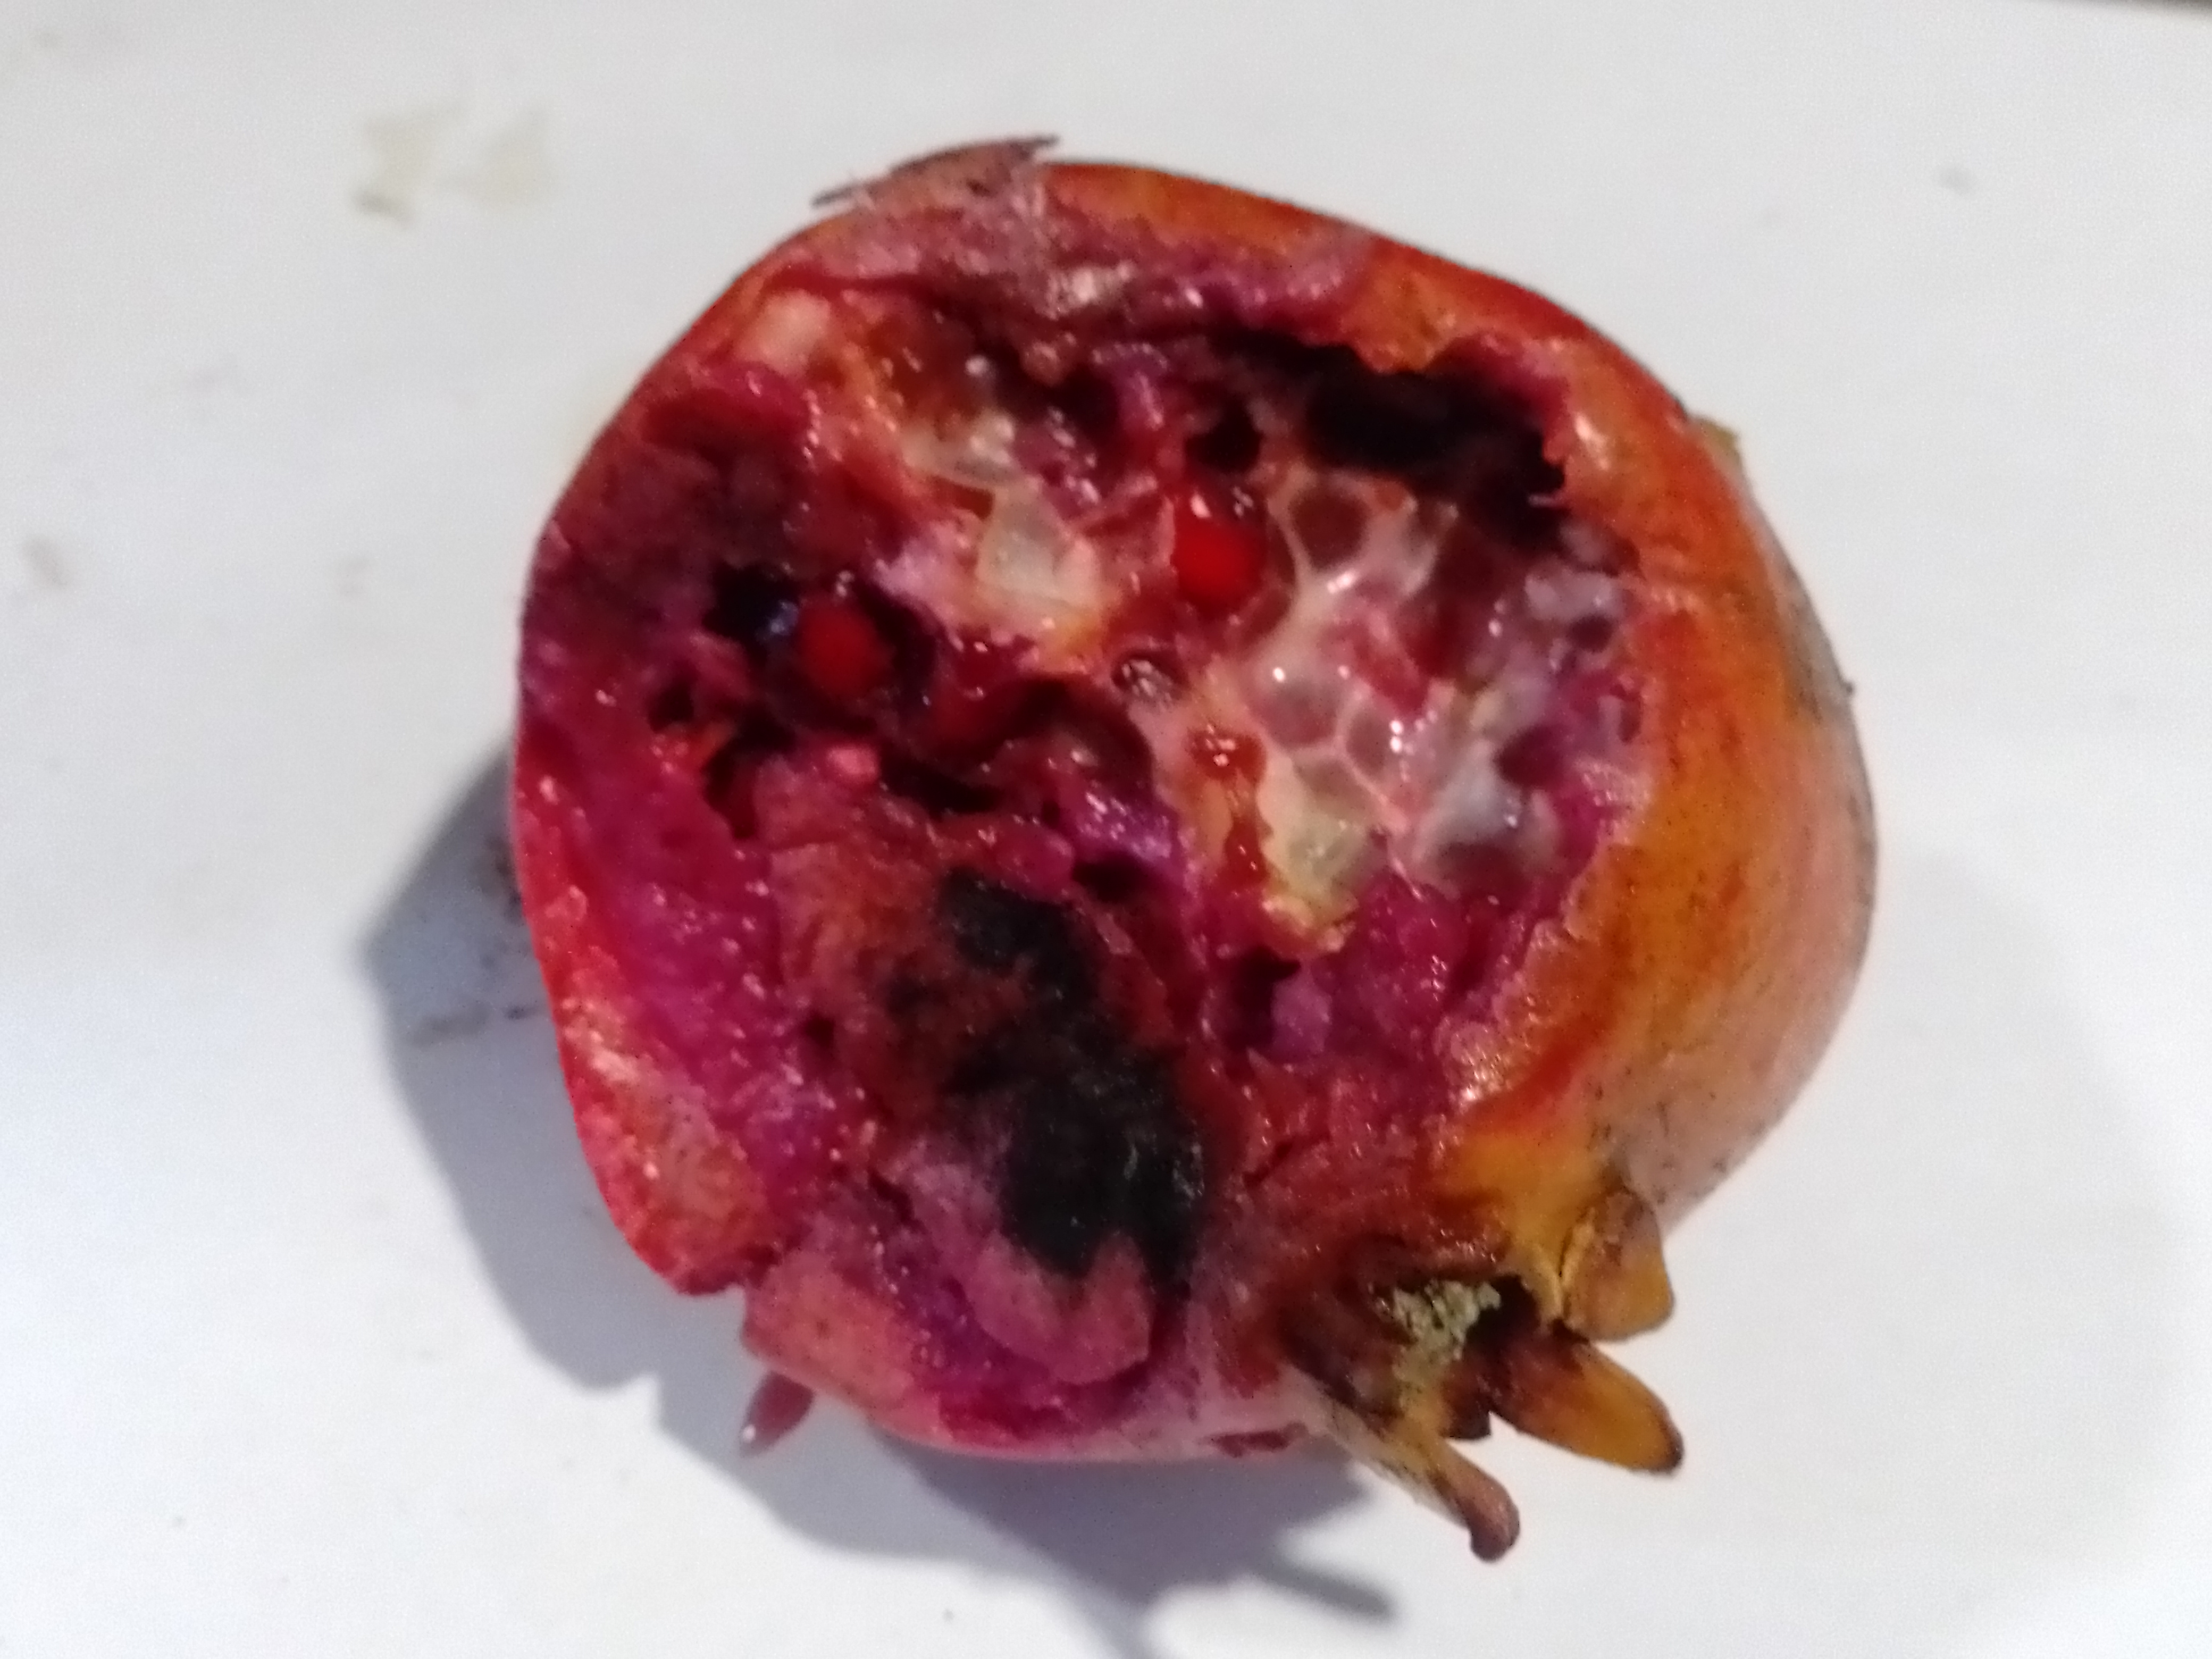
Fruit: pomegranate
Condition: rotten